Legal status of Jainism as a distinct religion in India

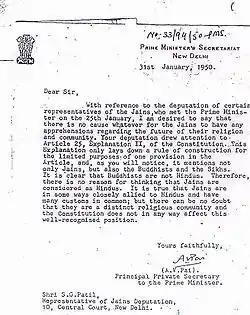
Prime Ministers letter to Jain delegation

On 3 September 1949, while addressing a public meeting at Allahabad, the first Prime Minister of India, Jawaharlal Nehru said: